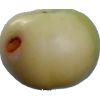
Label: Apple 6